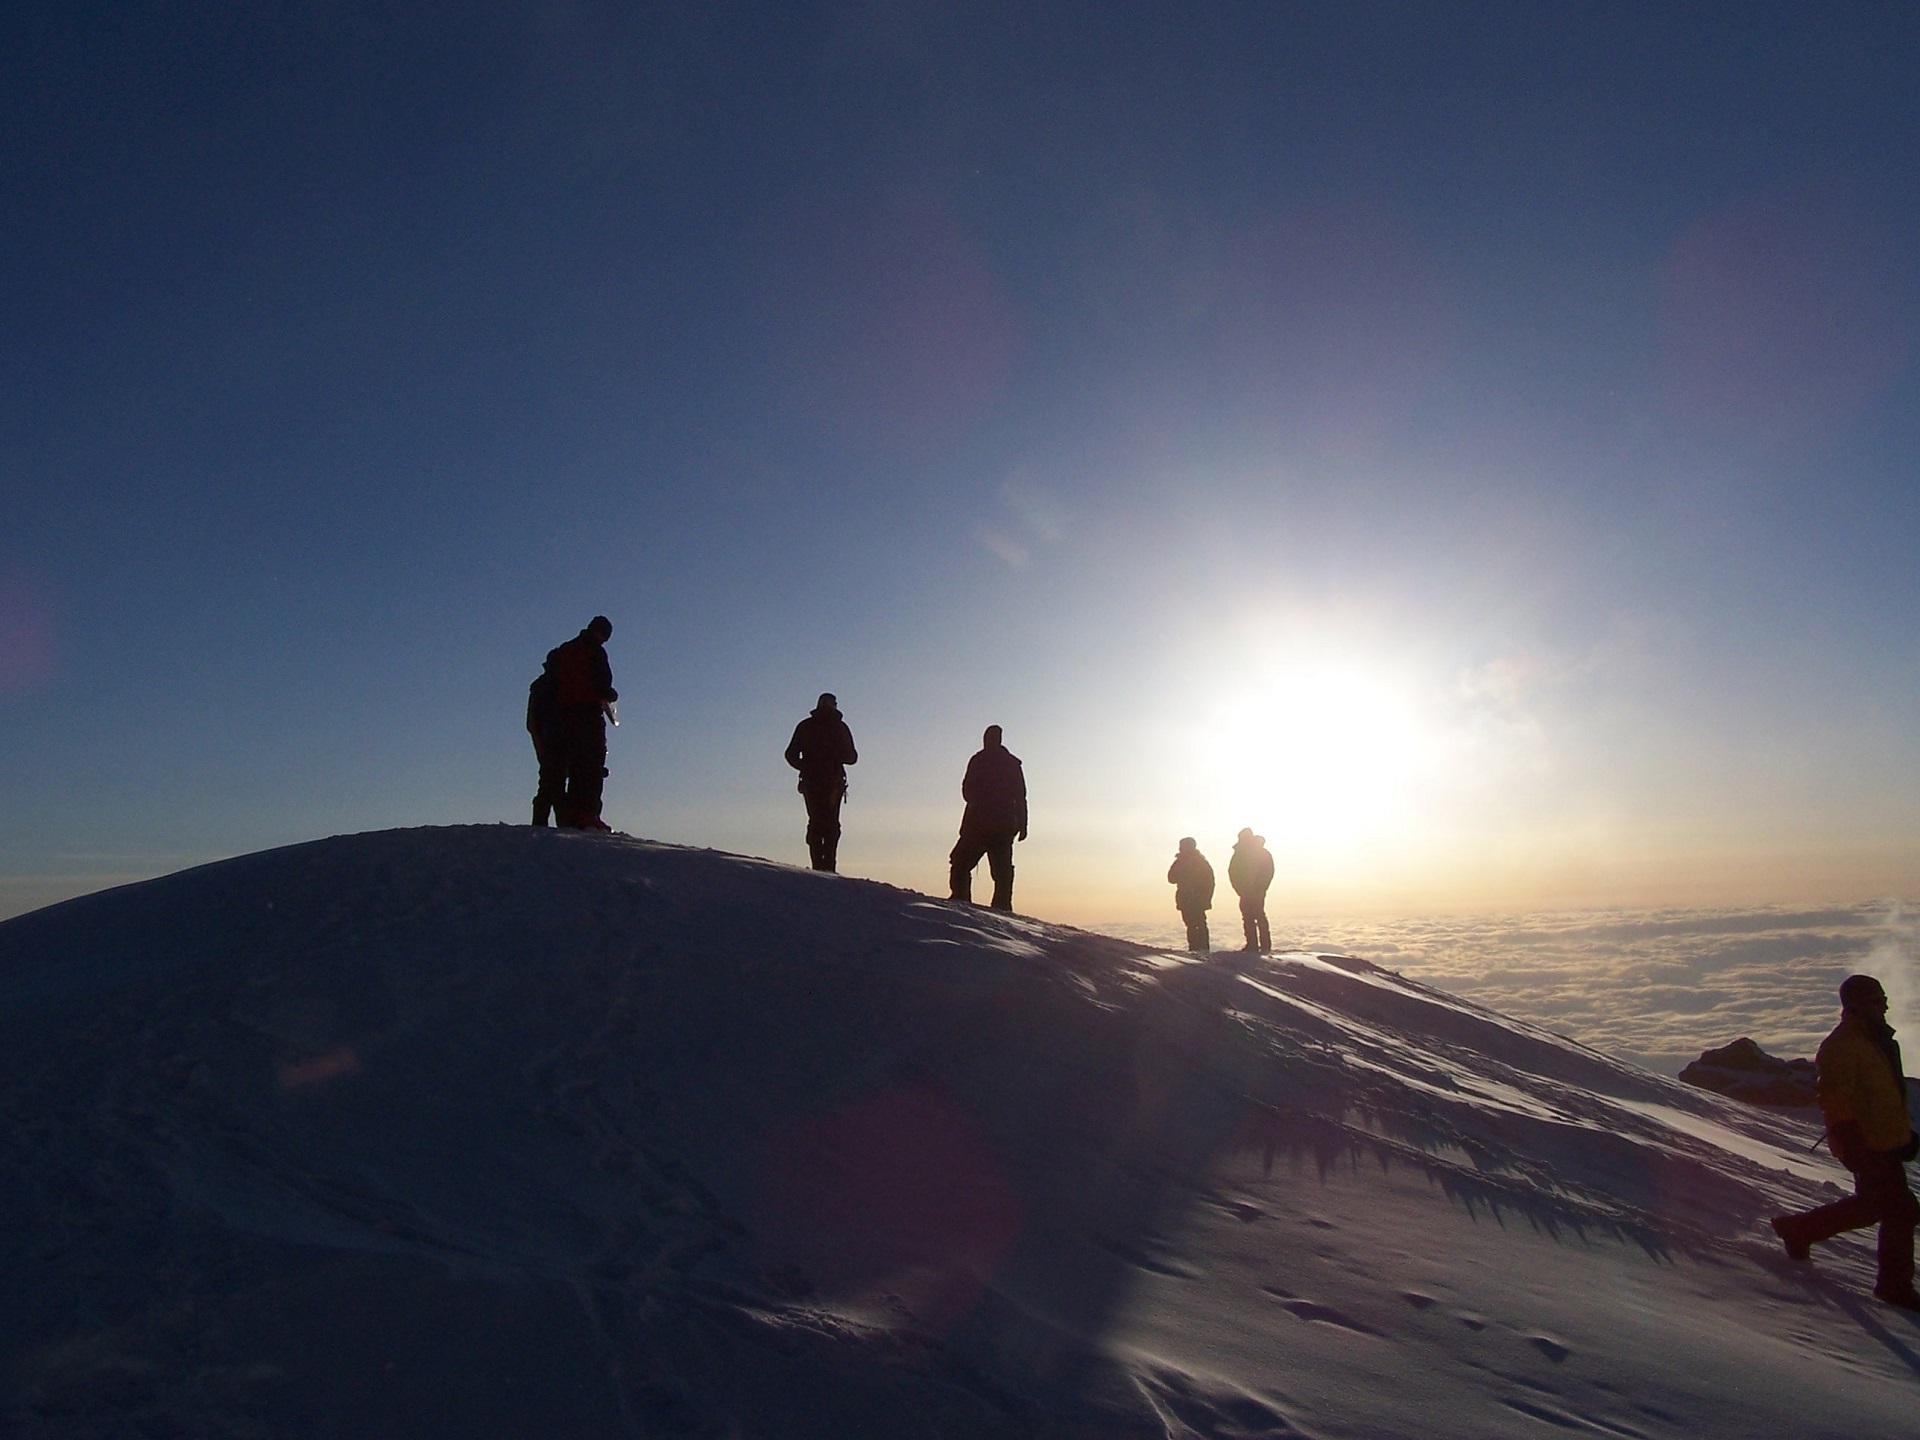
landscape, horizon, mountain, snow, cold, winter, sunrise, sunset, sport, sunlight, morning, adventure, dawn, peak, mountain range, dusk, evening, scenic, weather, usa, arctic, season, summit, mountaineering, winter sport, outdoors, sports, silhouettes, alaska, top, challenge, achievement, mount mckinley, mountainous landforms, mountain climbers